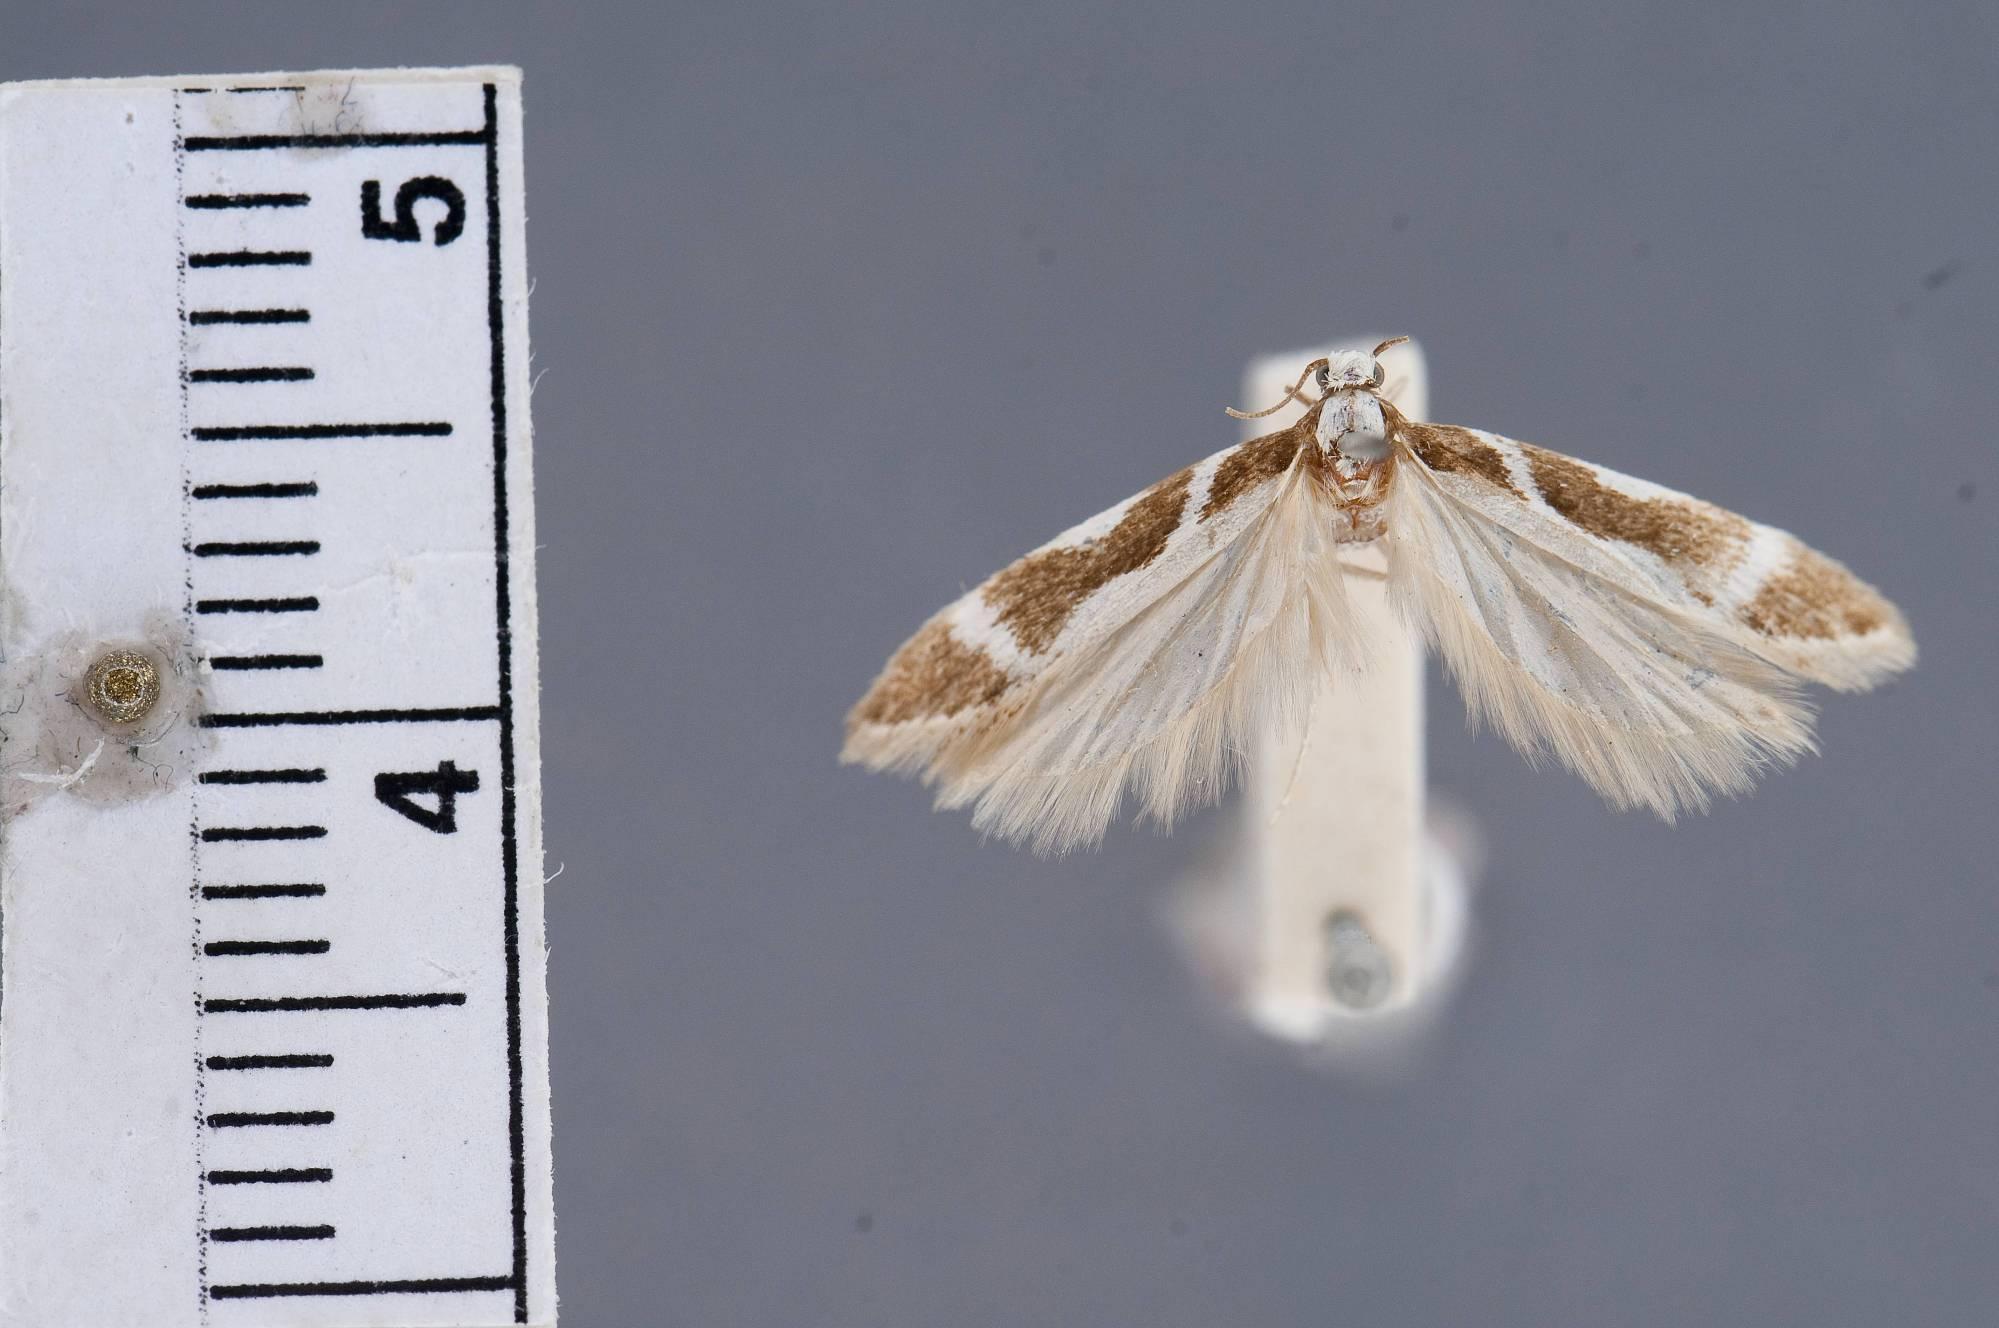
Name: Gelechia paulella
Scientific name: Gelechia paulella Busck, 1903
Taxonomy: Animalia, Arthropoda, Insecta, Lepidoptera, Glossata, Gelechiidae, Gelechiinae
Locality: [Not Stated], Colorado, United States